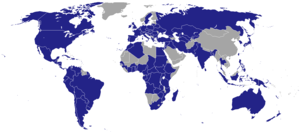
Karol Józef Wojtyła est un prêtre polonais, évêque puis archevêque de Cracovie, cardinal, élu pour être le 264ᵉ pape de l’Église catholique le 16 octobre 1978 sous le nom de Jean-Paul II. Il est appelé saint Jean-Paul II par les catholiques depuis sa canonisation en 2014.
Depuis le 8 janvier 2018, le Saint-Siège entretient des relations diplomatiques bilatérales avec 183 États contre 174 en 2005, à la fin du pontificat du pape Jean-Paul II, 84 en 1978, à la fin du pontificat du pape Jean-Paul I, et seulement une vingtaine en 1900. Il n’en entretient toujours pas avec 13 États : Afghanistan, Arabie saoudite, Bhoutan, Brunei, Chine, Comores, Corée du Nord, Laos, Maldives, Oman, Somalie, Tuvalu et Viêt Nam. Toutefois, des négociations ont commencé avec le Viêt Nam en vue de l'établissement de relations diplomatiques et des délégués apostoliques sont envoyés aux catholiques de 4 de ces pays : Brunei, Comores, Laos et Somalie.